List of Twin Peaks characters

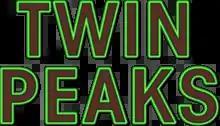

The following is an incomplete list of characters from the television series "Twin Peaks", the film "", and the 2017 revival.